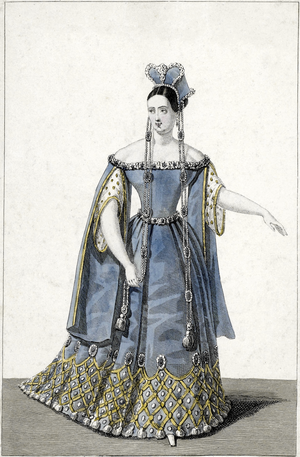
Marguerite-Joséphine Weimer, dite Mademoiselle George née le 23 février 1787 à Bayeux et morte le 11 janvier 1867 à Passy, est une actrice française